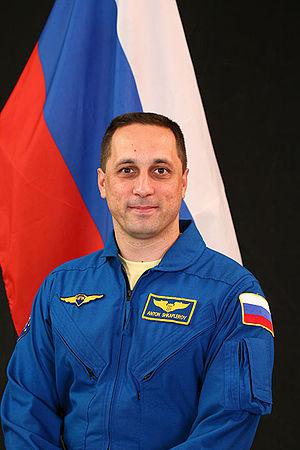
Anton Nikolaïevitch Chkaplerov est un cosmonaute russe né le 20 février 1972 à Sebastopol.